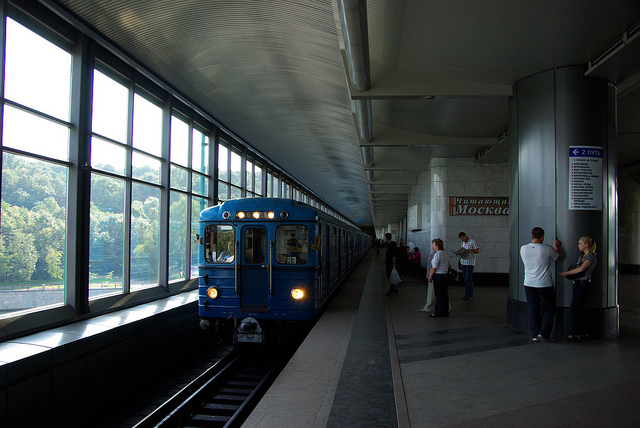
A blue train pulling up to the train platform

A blue train pulling up ato a station.

A train is pulling into the station beside waiting passengers.

A blue train pulls into a station as people wait.

A train engine pulling carts into a station.